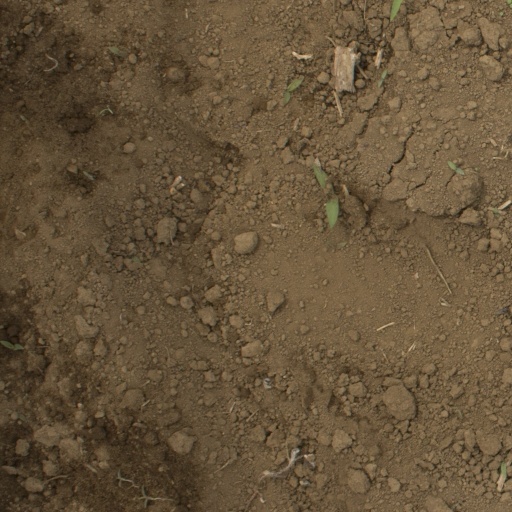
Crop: Jerusalem artichoke